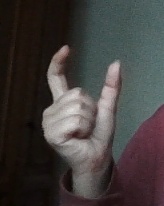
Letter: nun